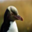
Label: bird